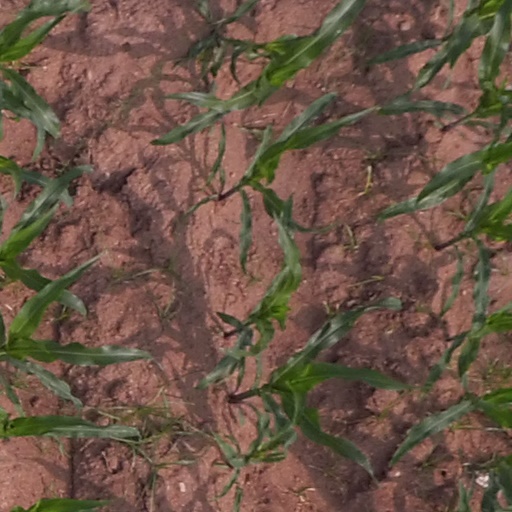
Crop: maize; corn